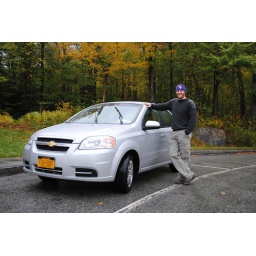
New York car a long way from home in New Hampshire